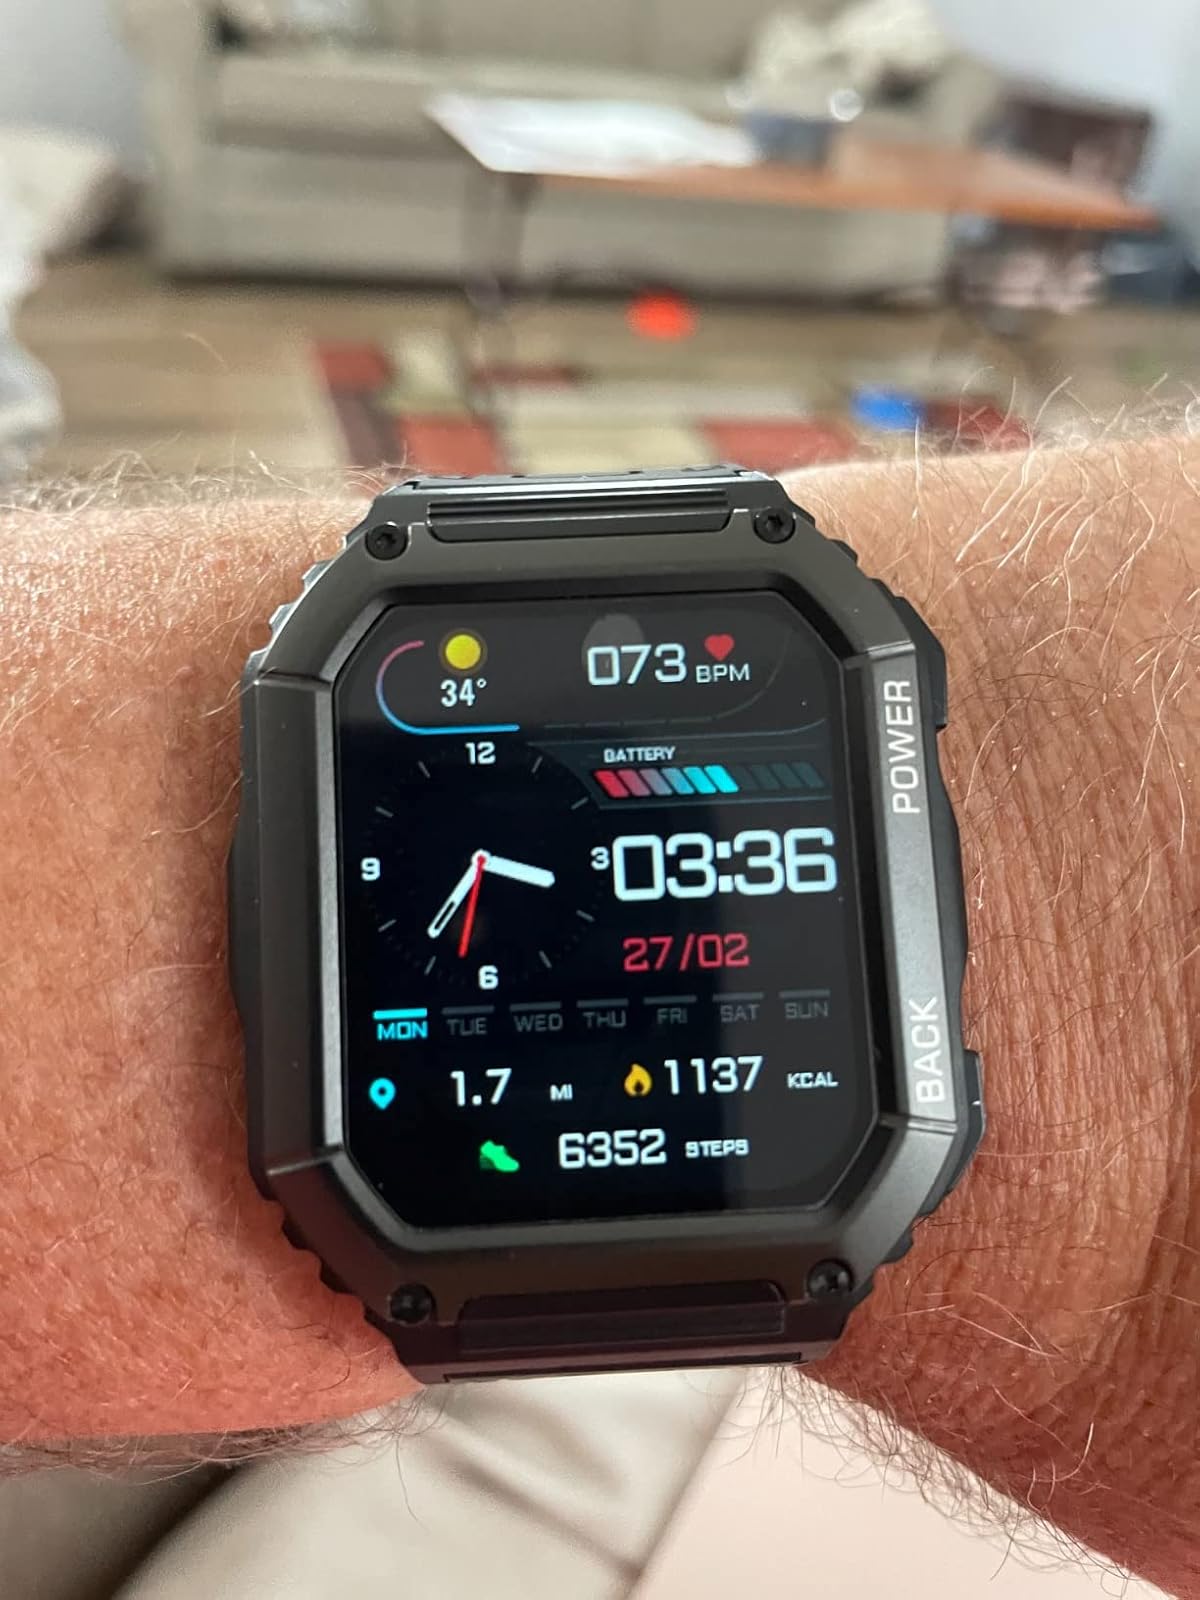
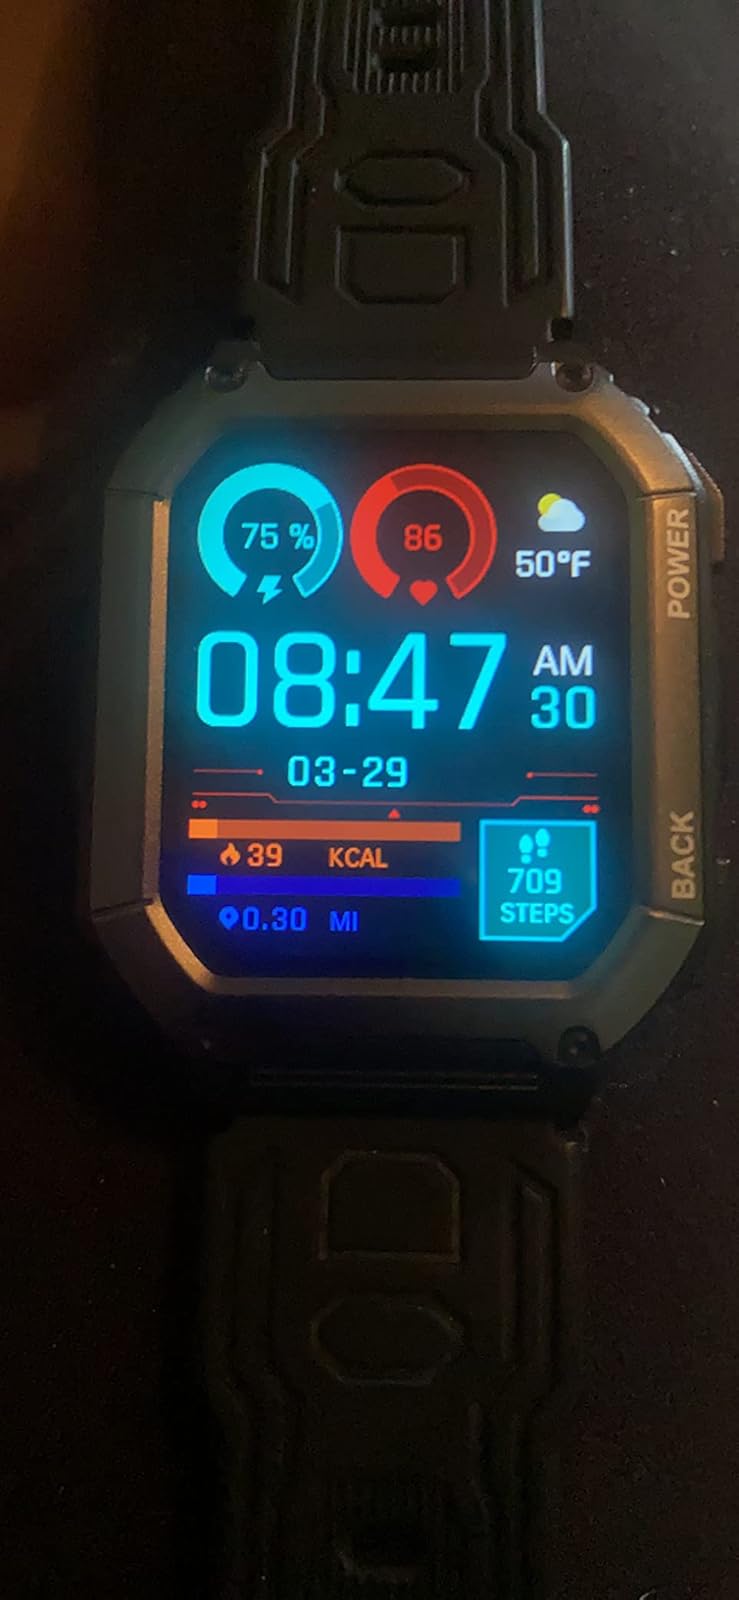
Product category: smartwatch
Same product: yes